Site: brandenburg
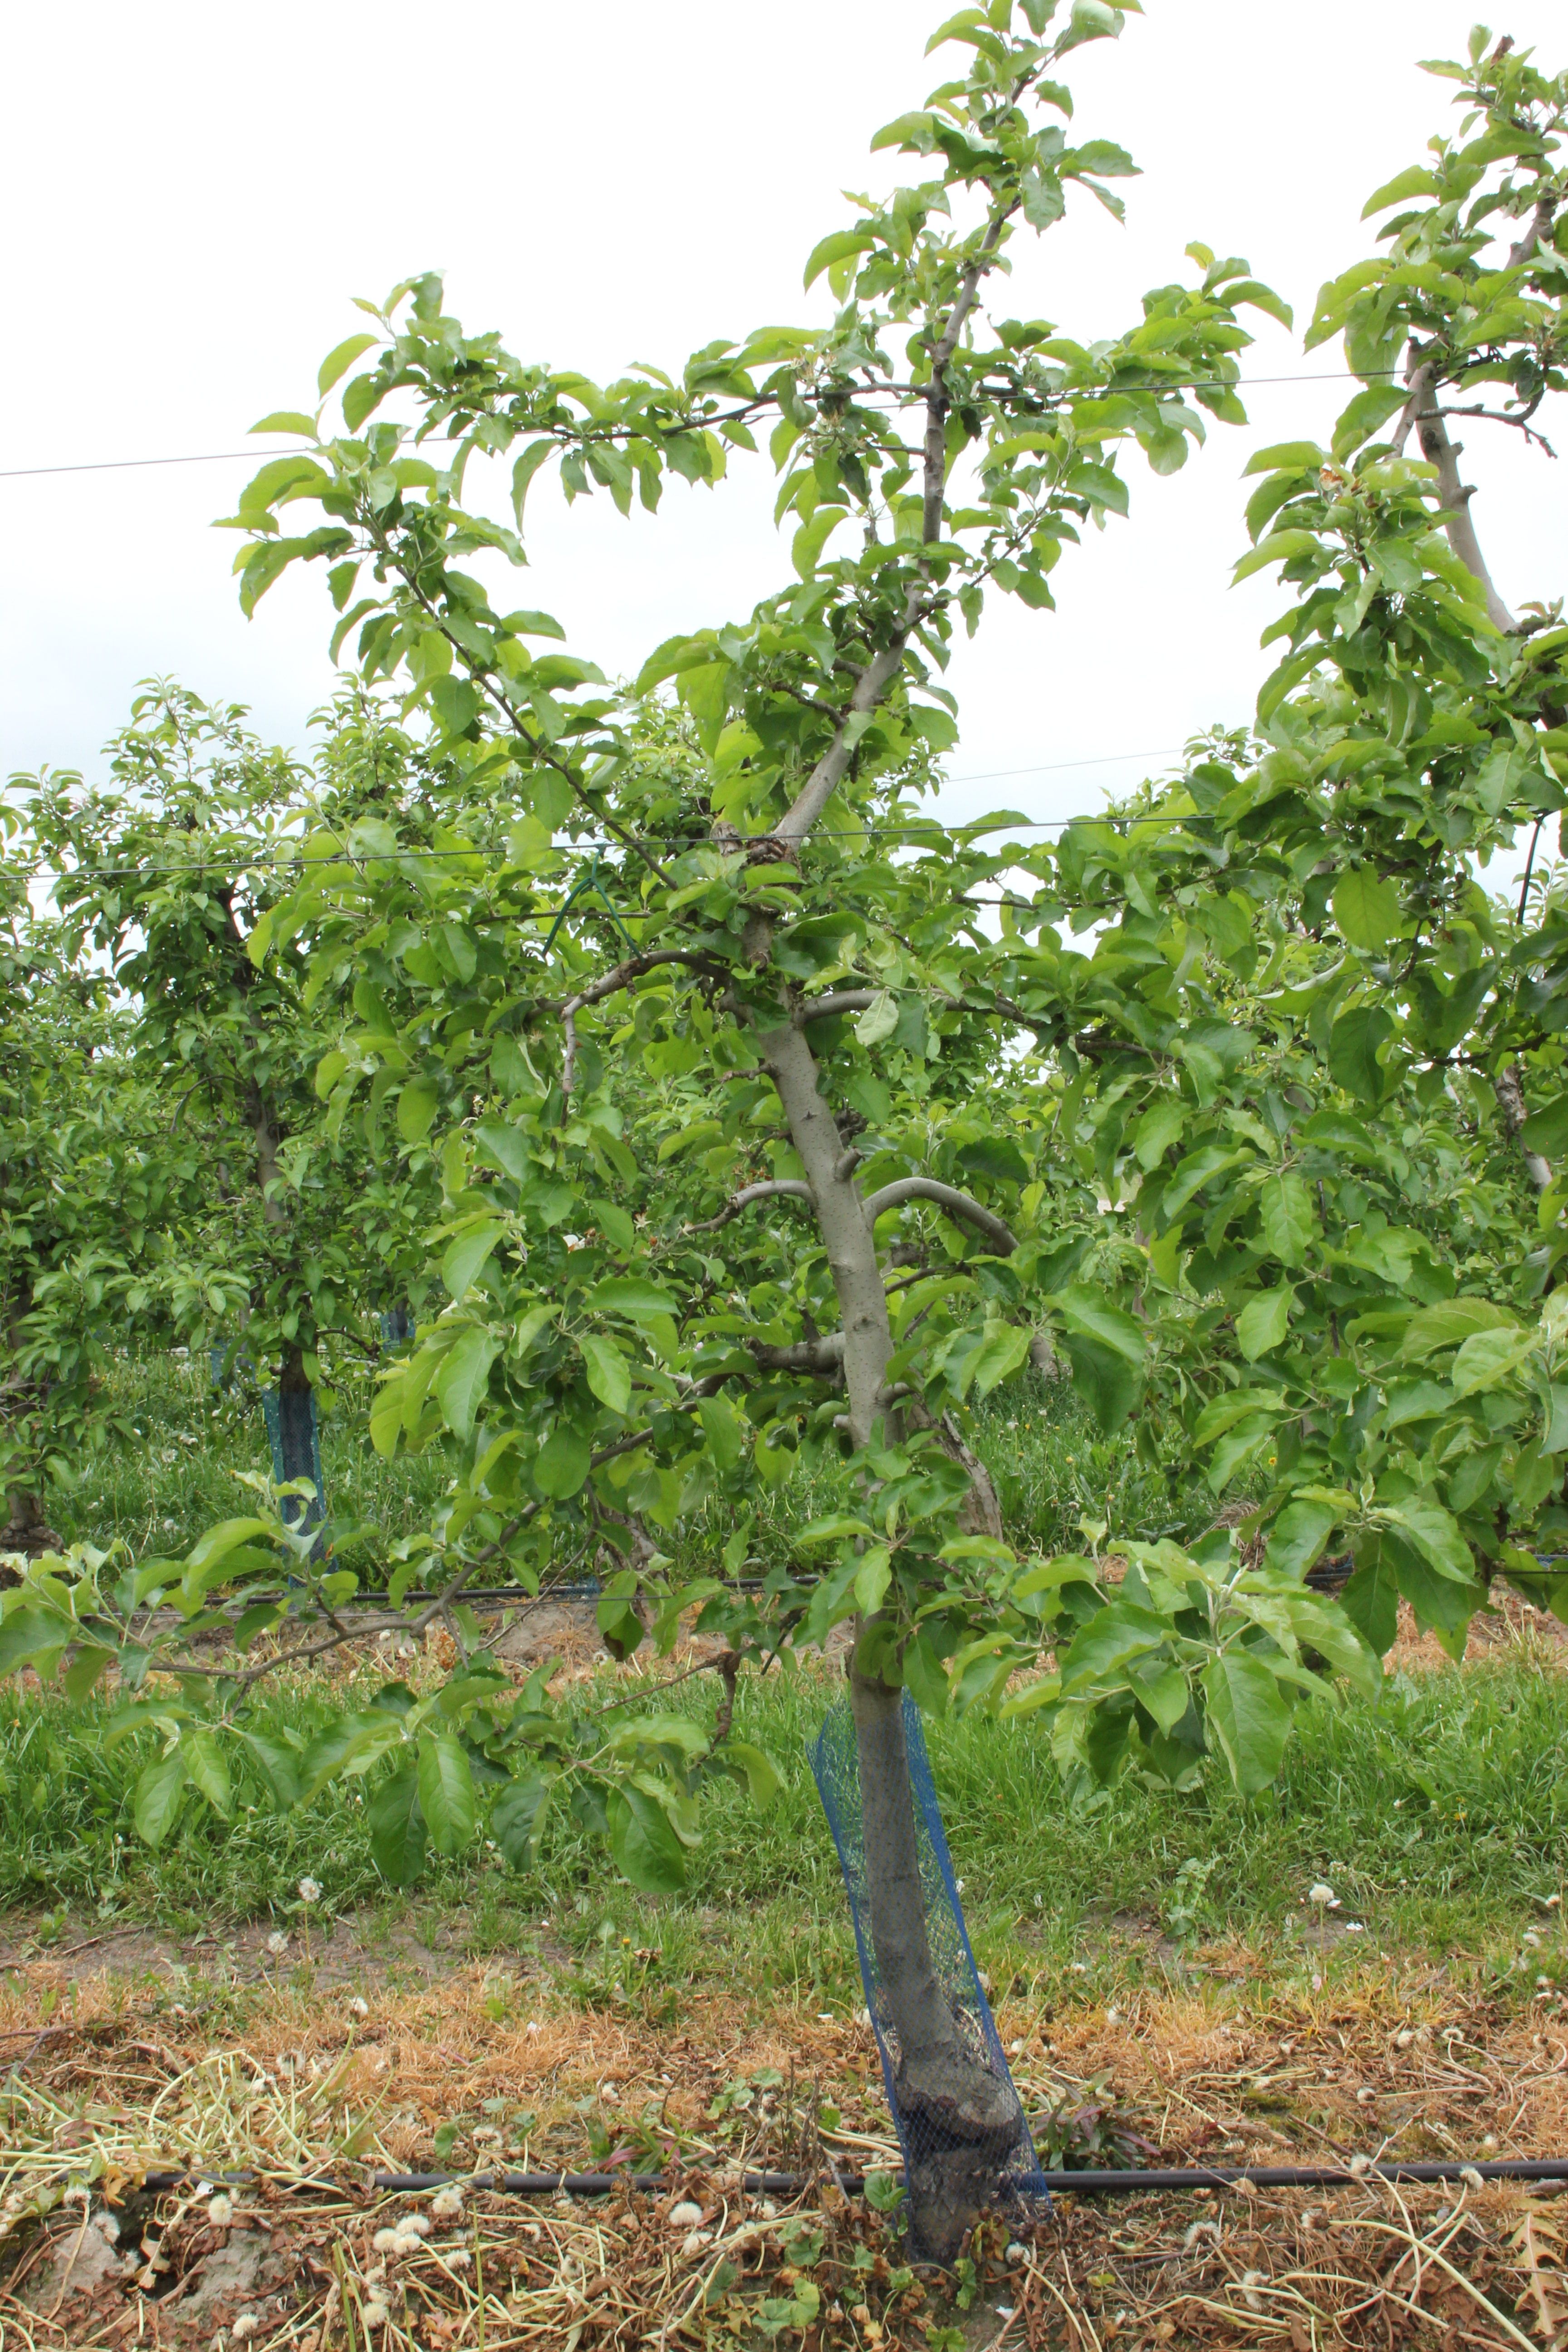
Growth stage (BBCH 67): Flowering